Jamie Proctor

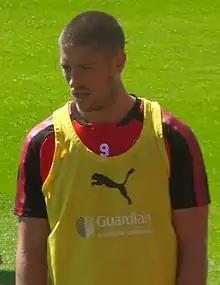
Proctor with Rotherham United in 2017

Jamie Thomas Proctor (born 25 March 1992) is an English semi-professional footballer who last played as a striker for club Southport.